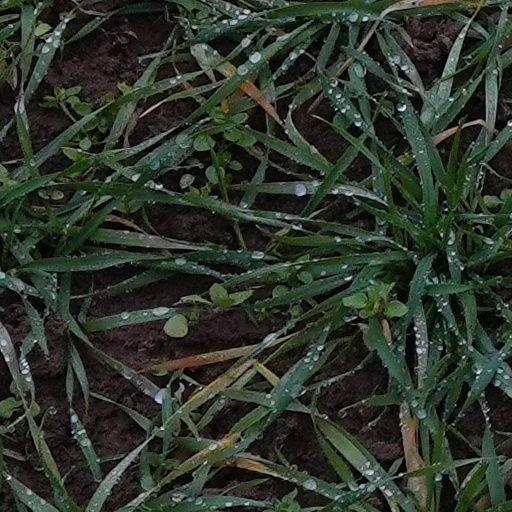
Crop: wheat